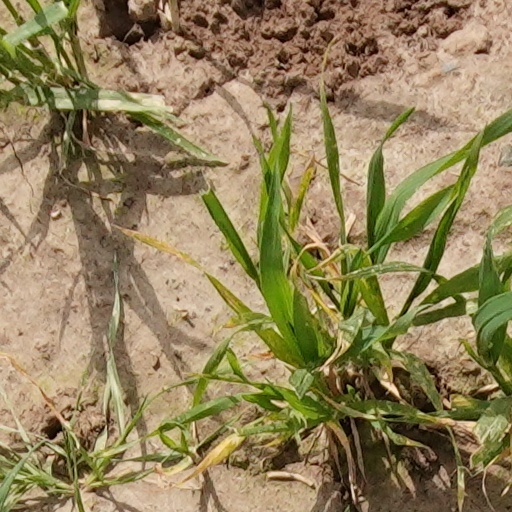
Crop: wheat